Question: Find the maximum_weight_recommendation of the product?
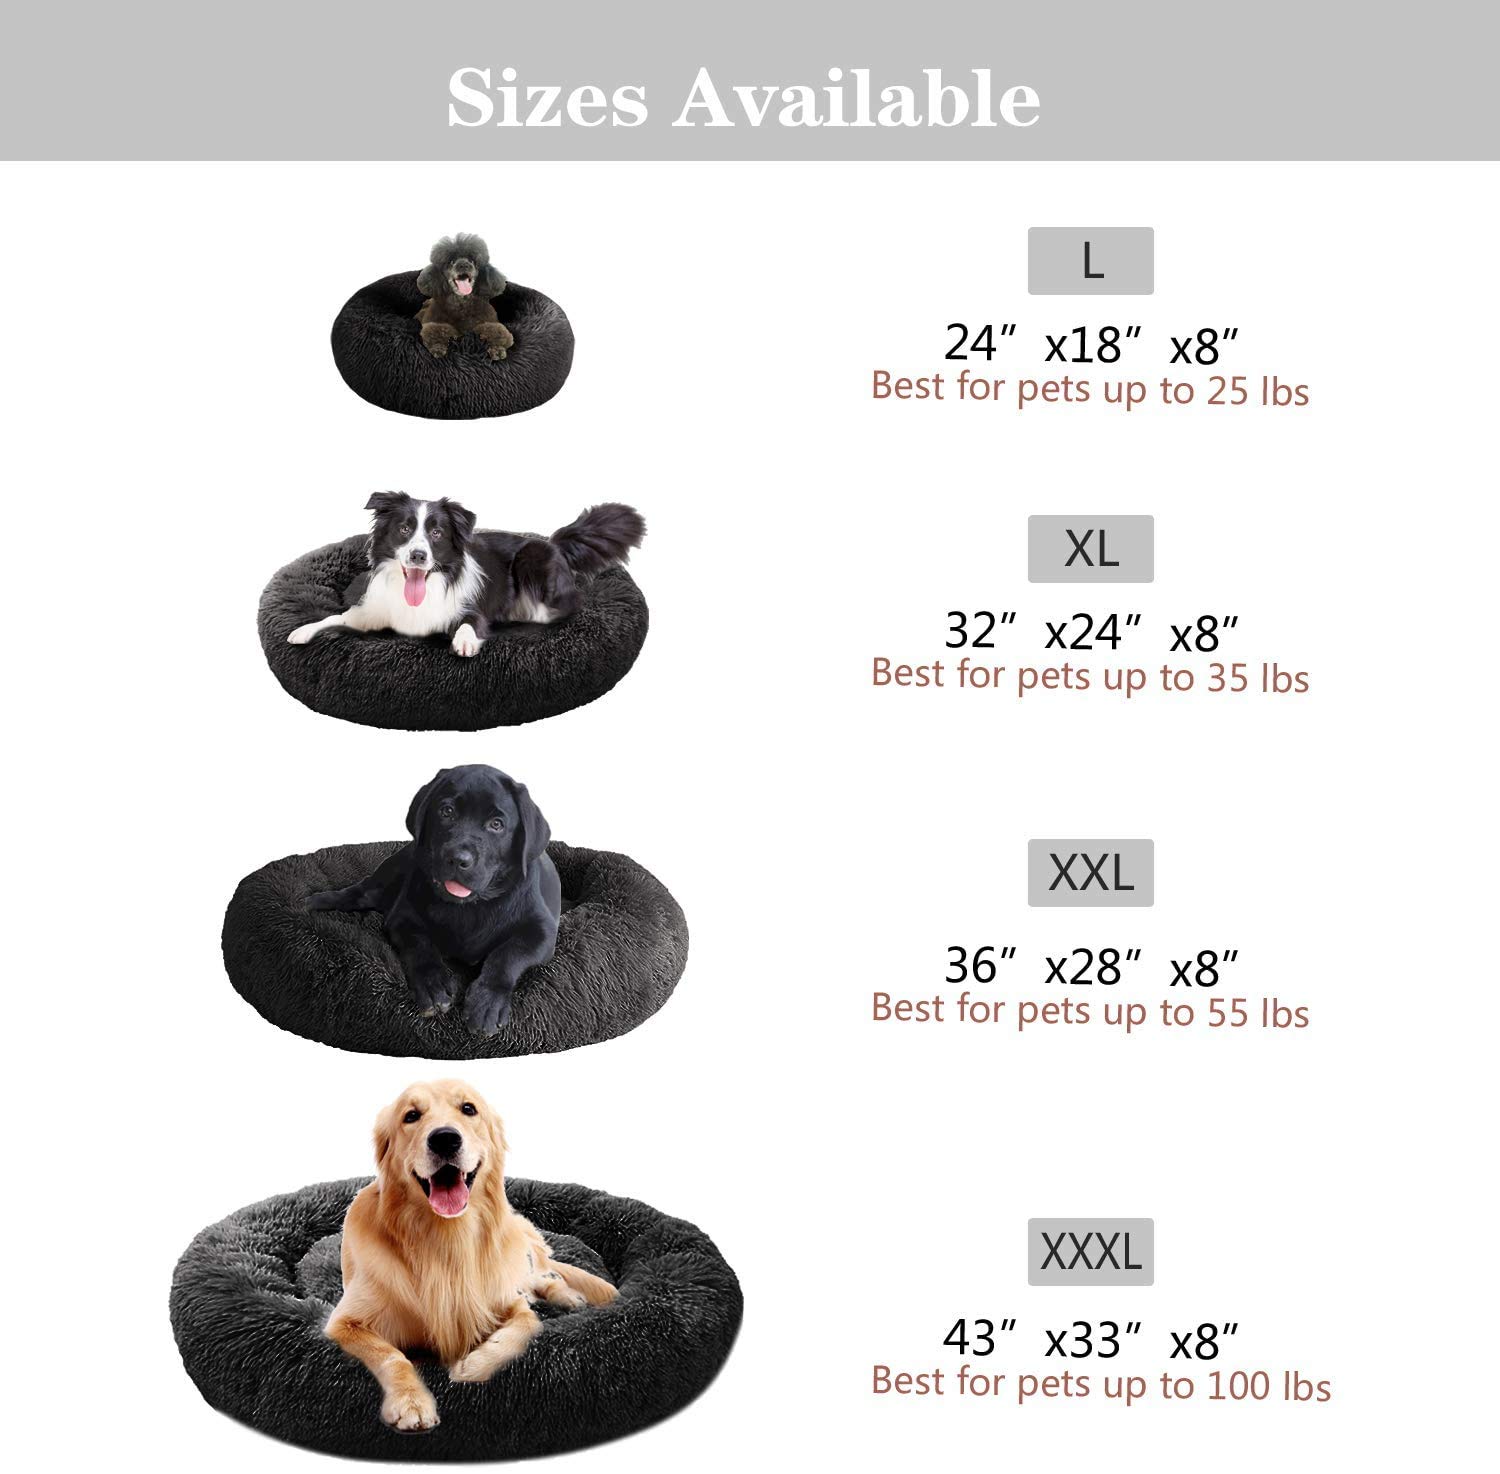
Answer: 100 pound